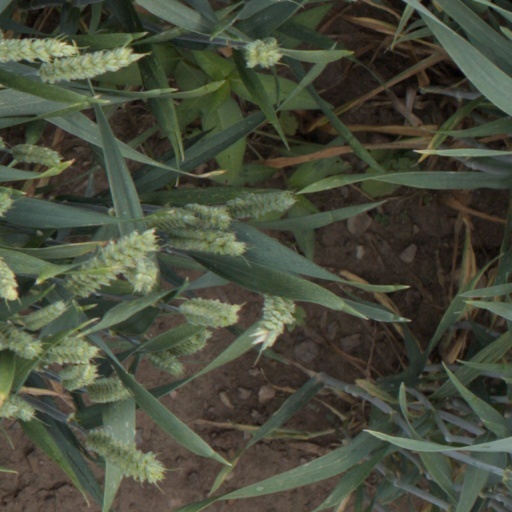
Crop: wheat